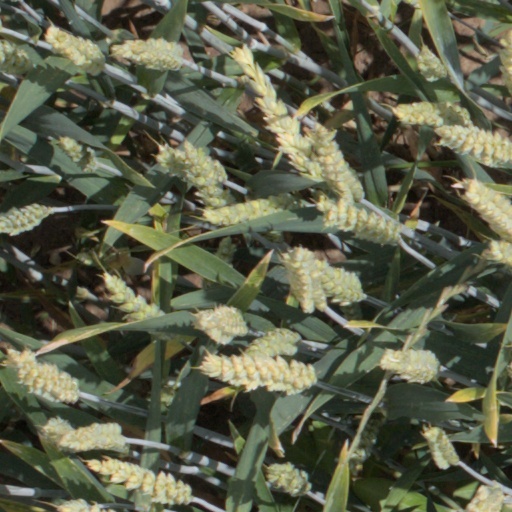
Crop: wheat